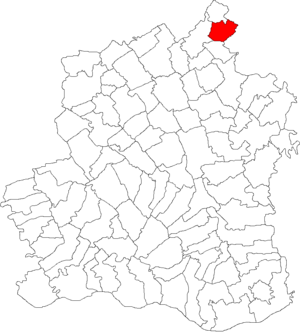
Gratia est une commune dans le județ de Teleorman, Roumanie. Elle est composée de trois villages : Ciurari-Face, Drăghinești et Gratia.